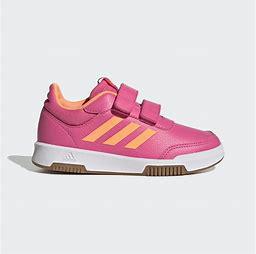
Brand: Adidas
Model: Tensaur